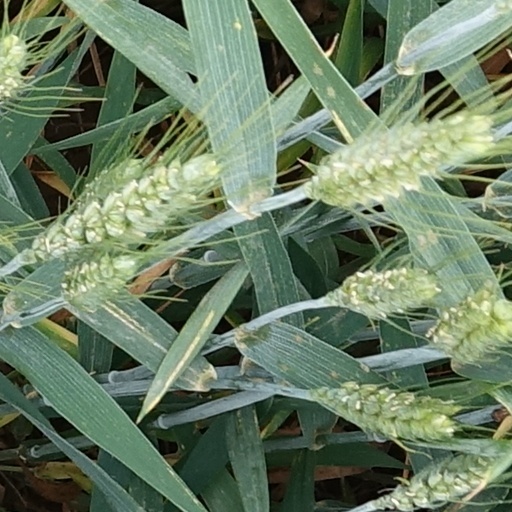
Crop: wheat